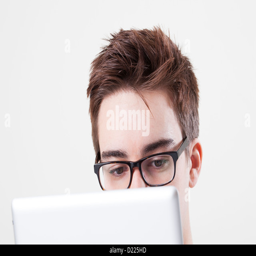
young male wearing glasses looking at the screen of his laptop or digital tablet .